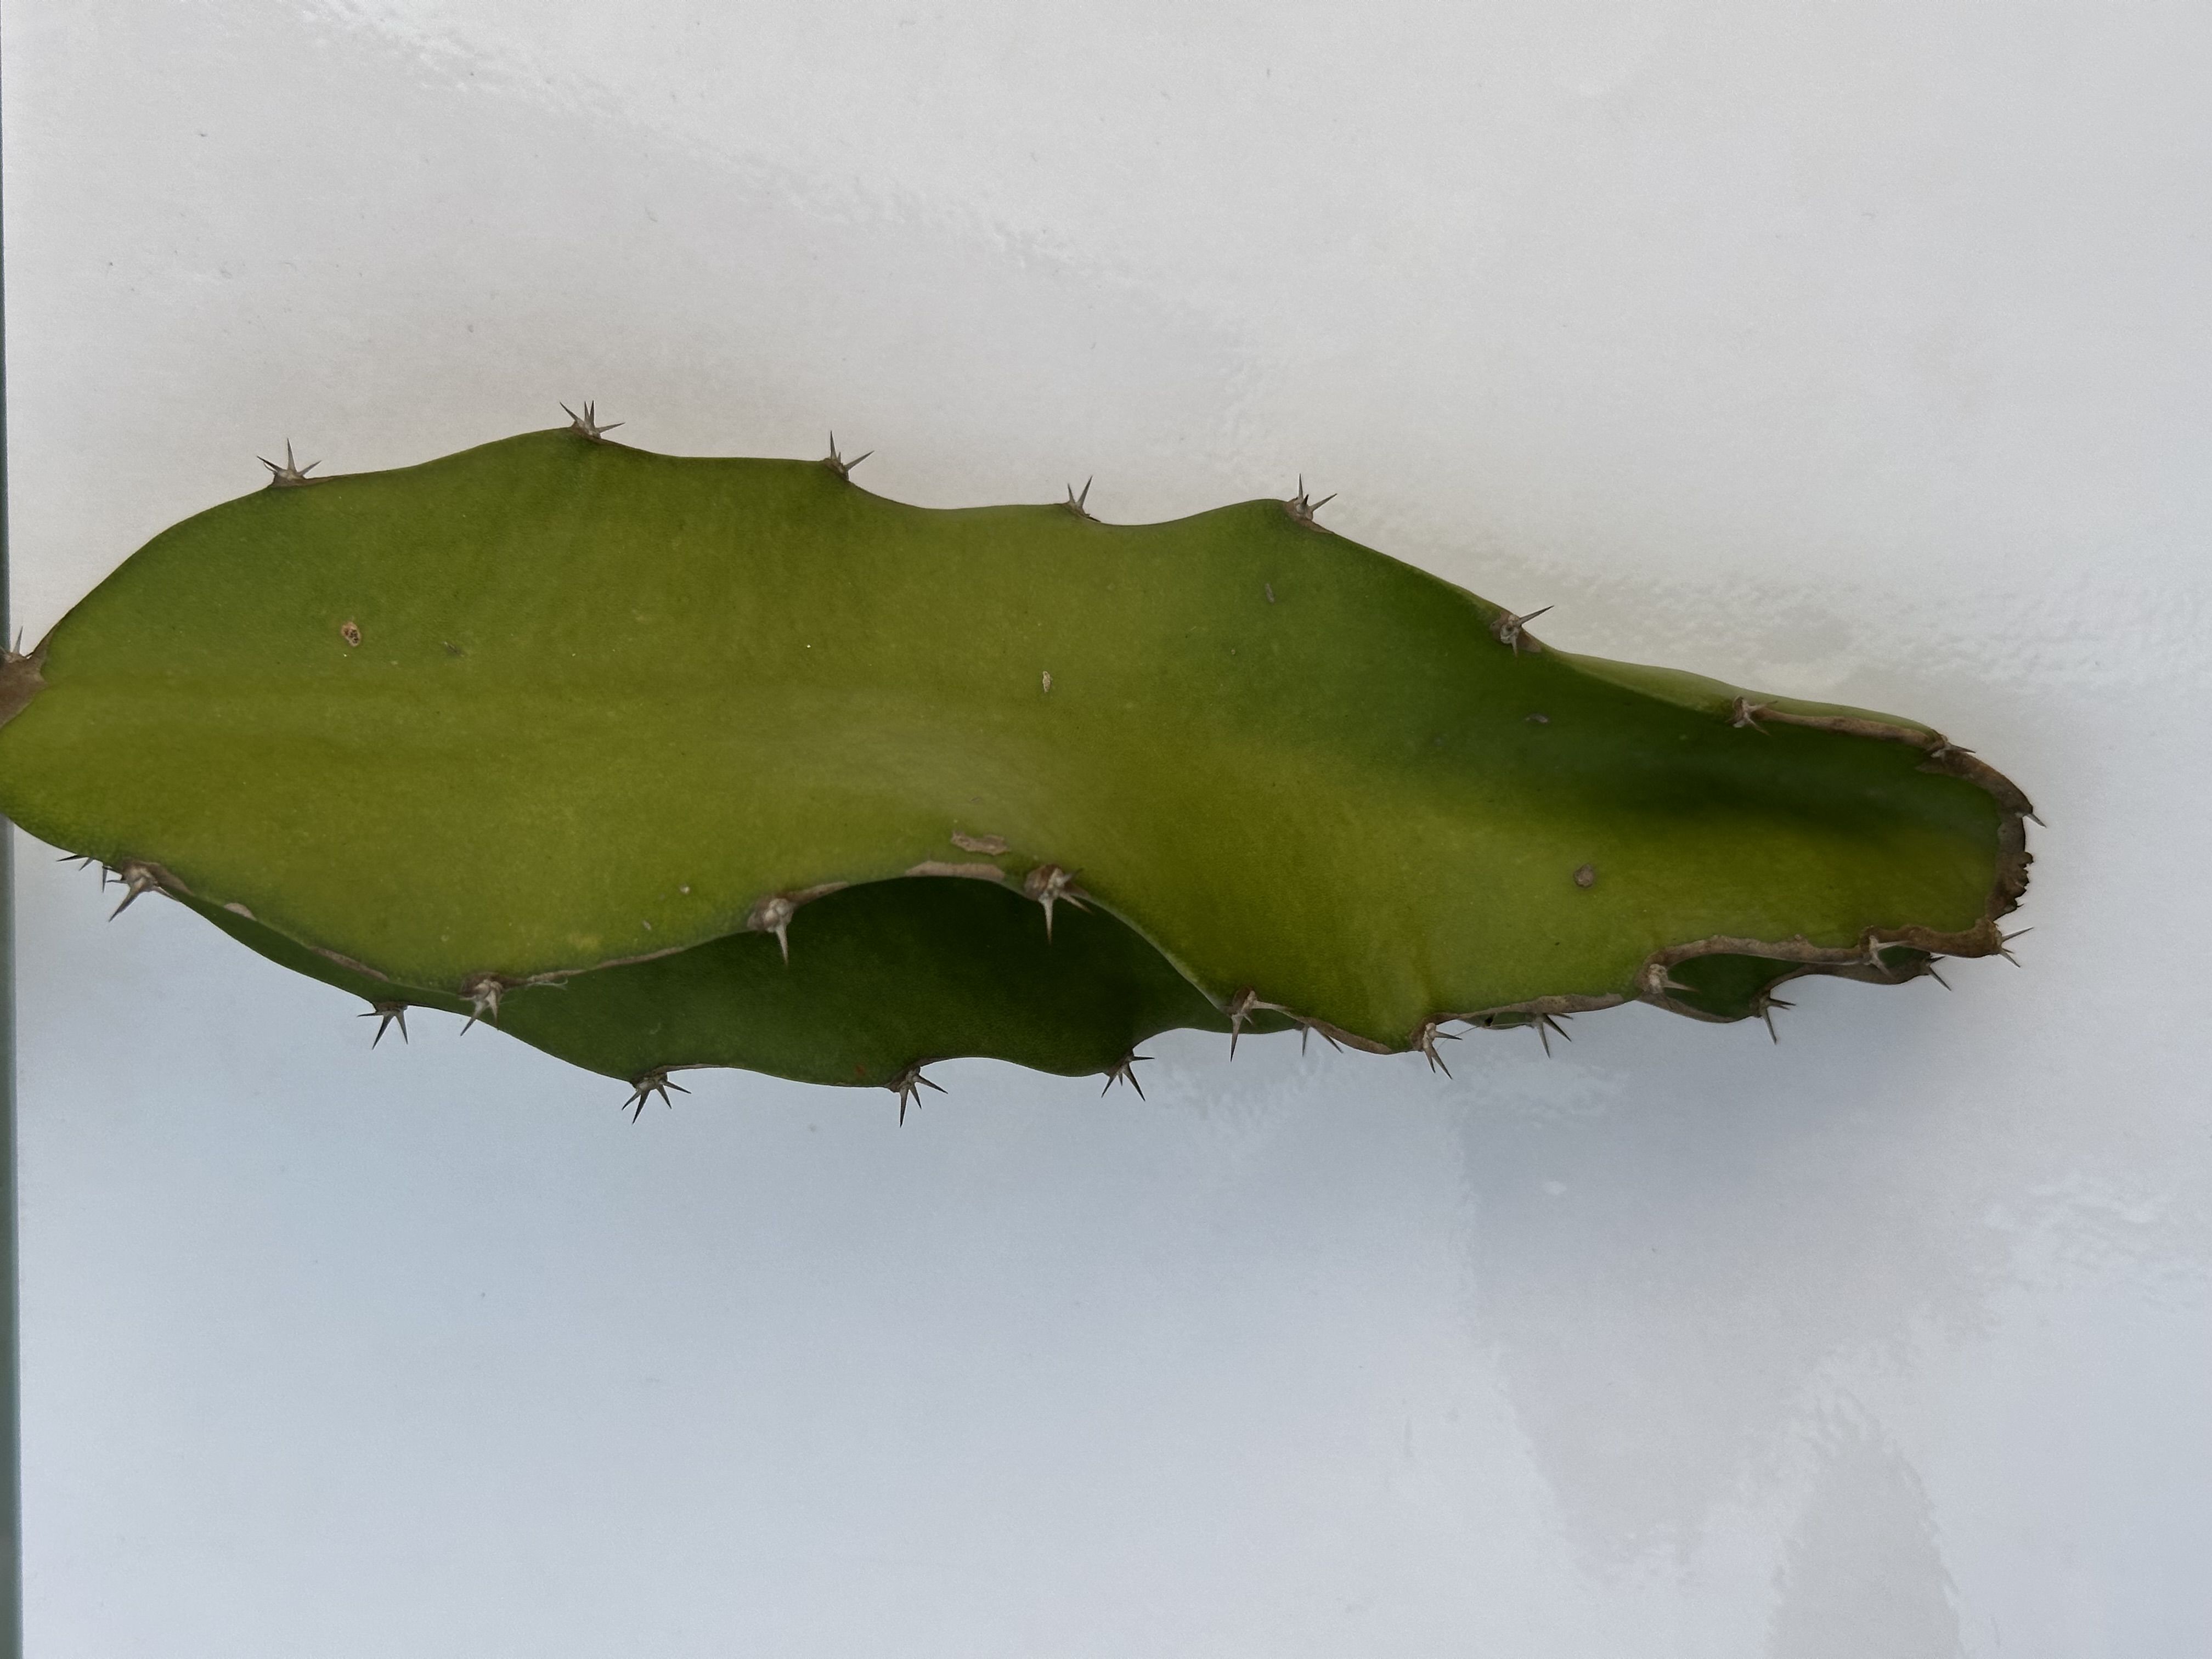
Label: Good leaf